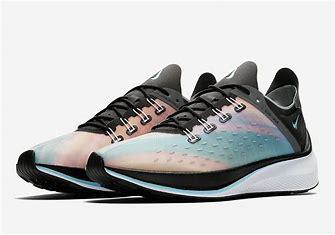
Brand: Nike
Model: Exp X14